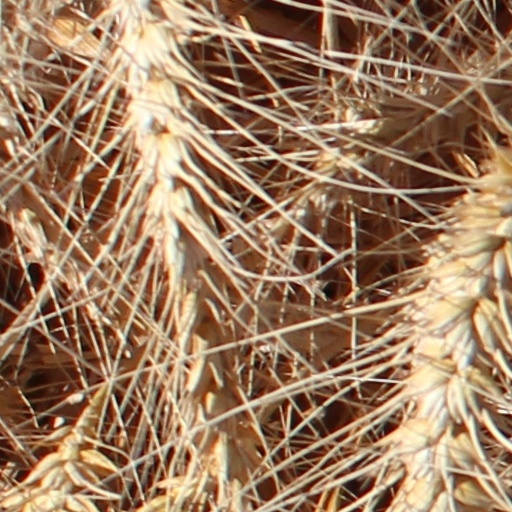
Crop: wheat